Bihać operation

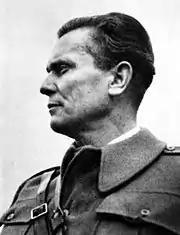
The supreme commander of Yugoslav Partisans, Josip Broz Tito, who played a major role in the planning of the operation, in 1942

On 18 October the supreme commander of Yugoslav Partisans, also known as the National Liberation Army, Josip Broz Tito accepted a suggestion from the Operational Staff for Bosanska Krajina for an attack on Bihać. A day after, the main staff of the National Liberation Army of Bosnia sent a detailed plan to the Supreme Headquarters. Their suggestion was for the operation to take place on 29 October 1942, four days after a detailed plan had been drawn up with the staff of the Lika Brigades.